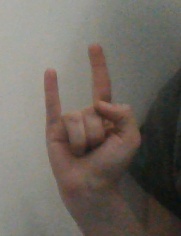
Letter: la